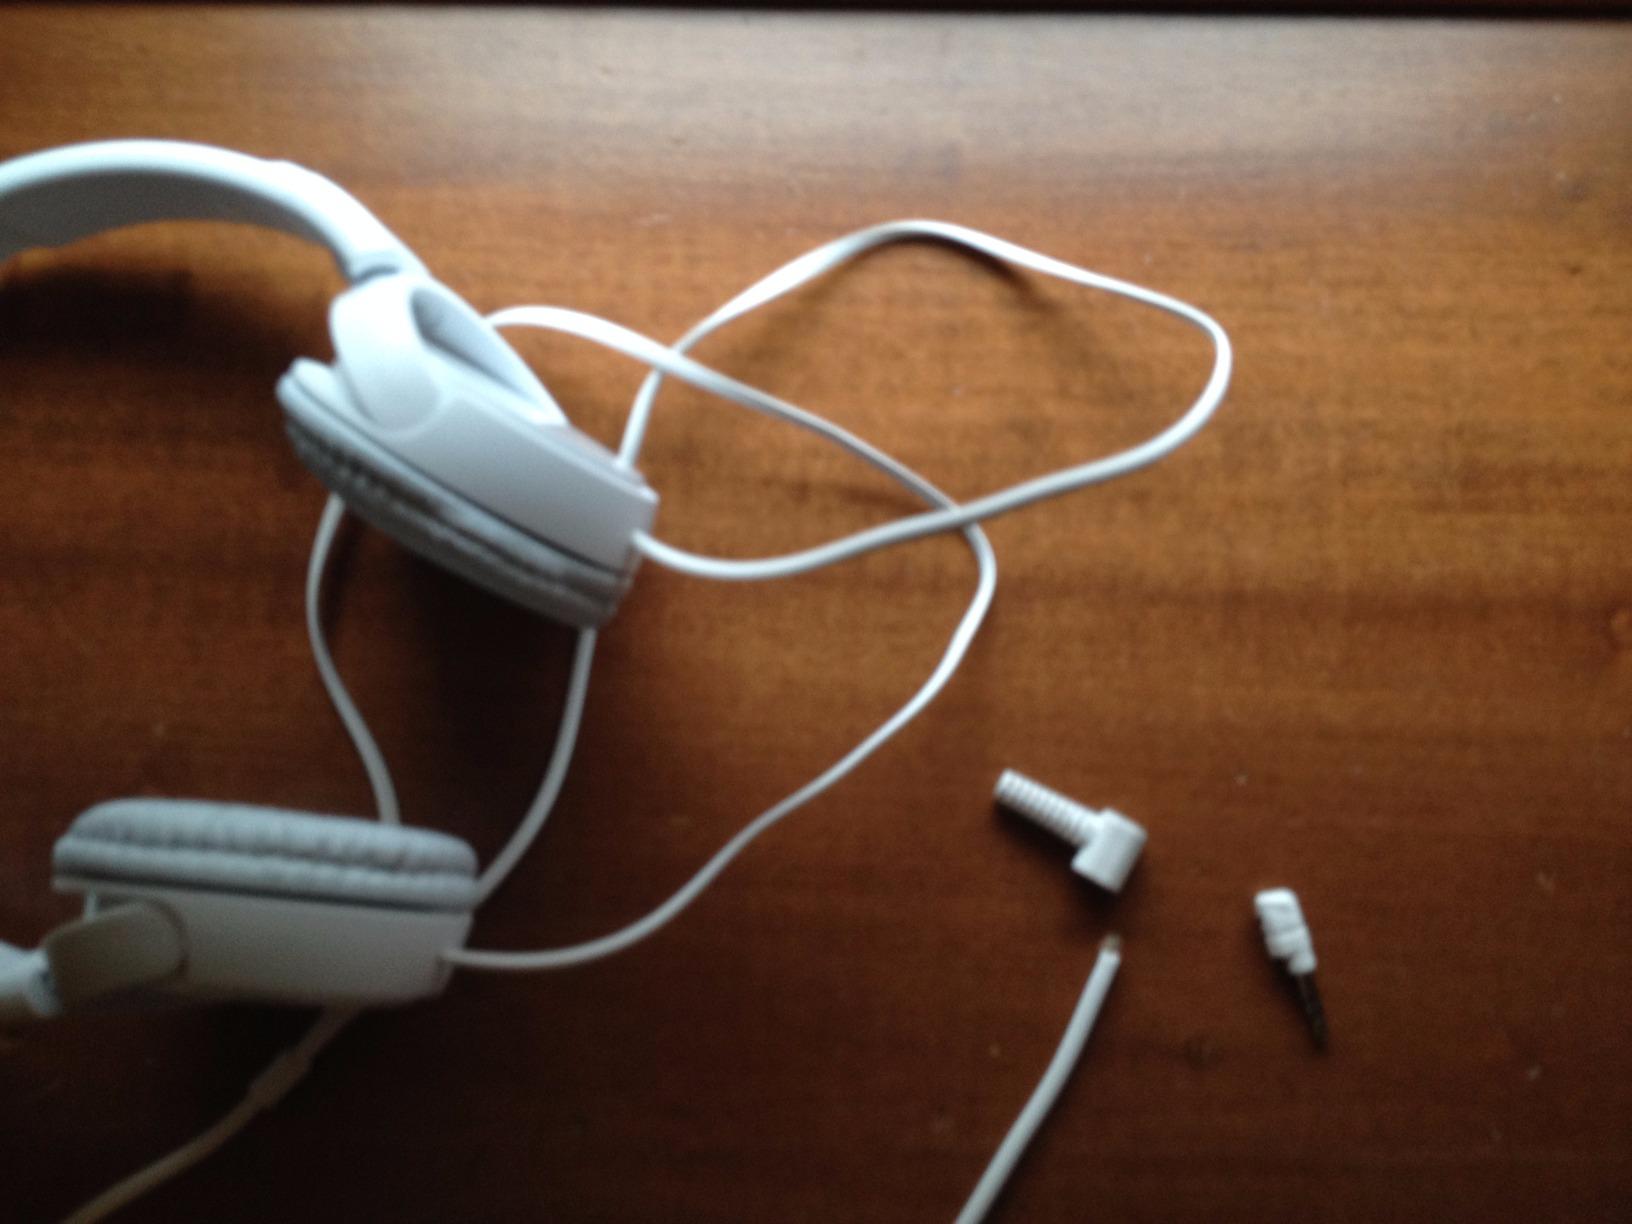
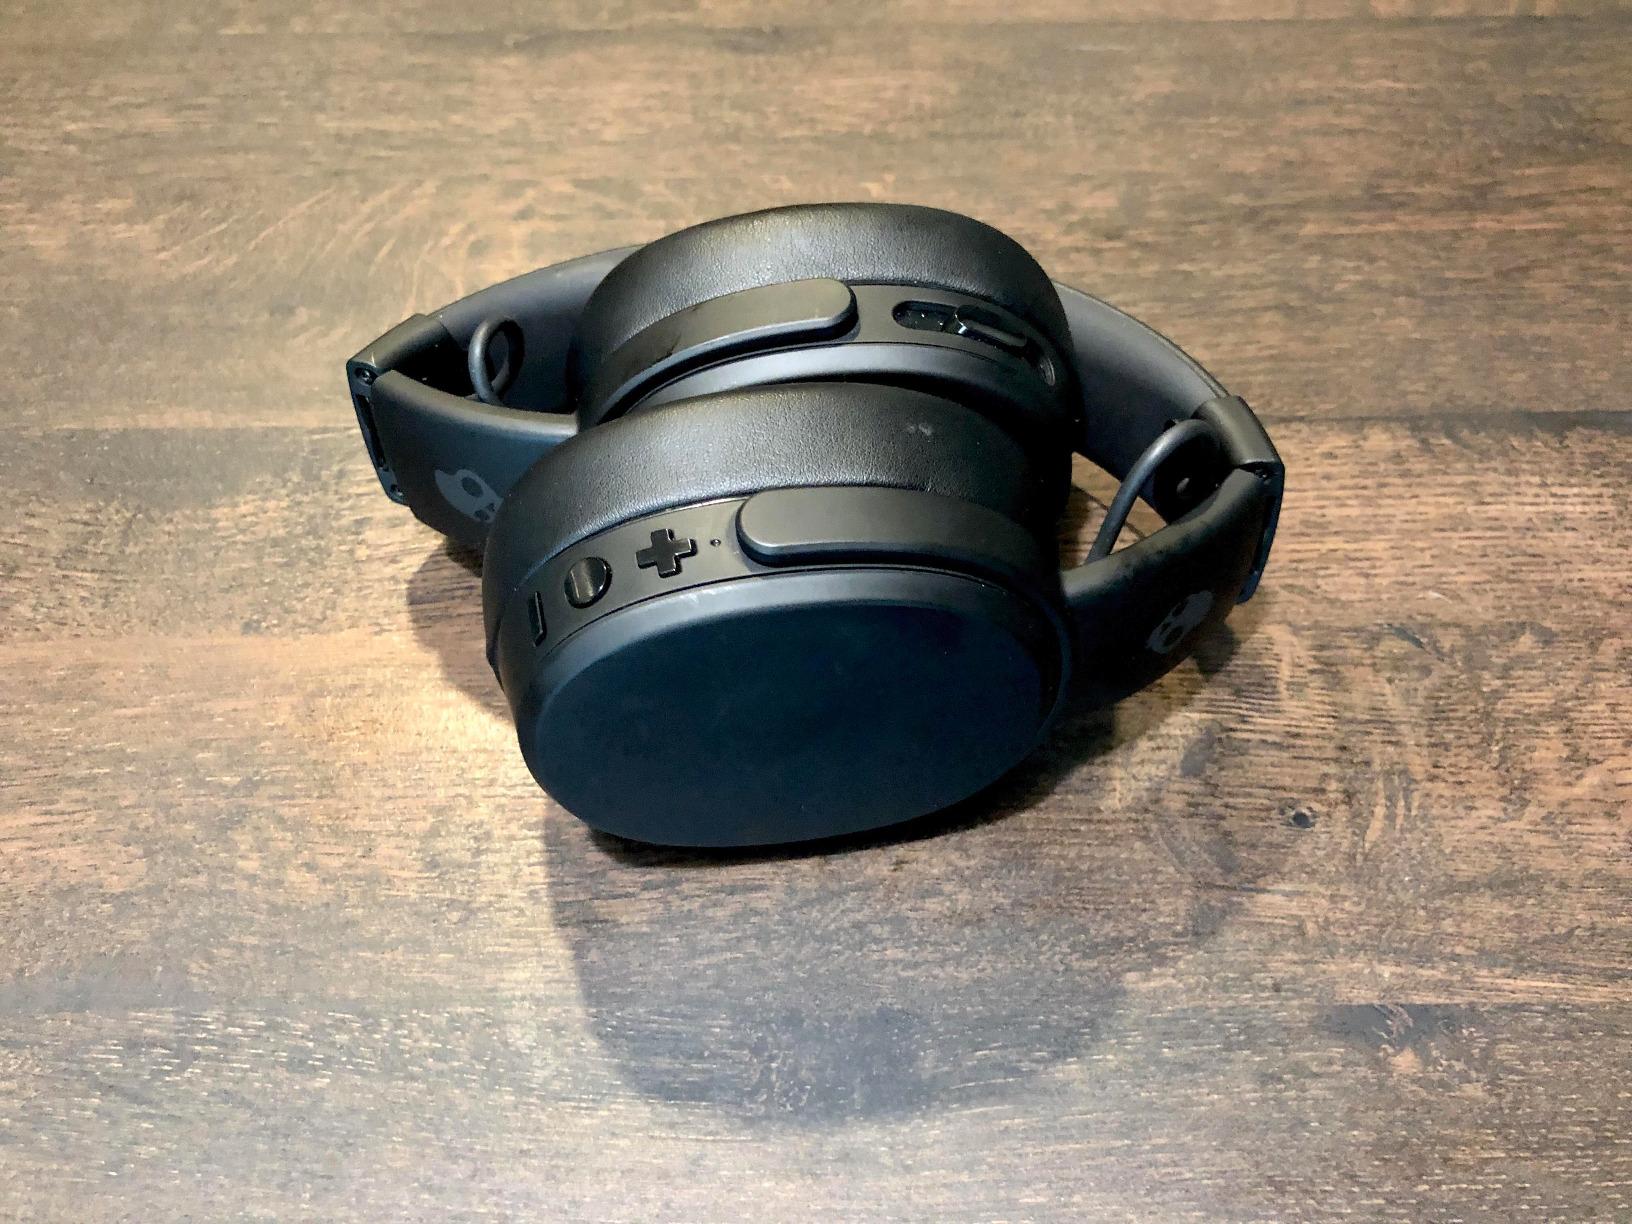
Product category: headphones
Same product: no